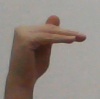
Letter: khaa